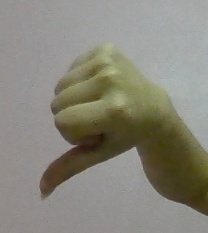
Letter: waw